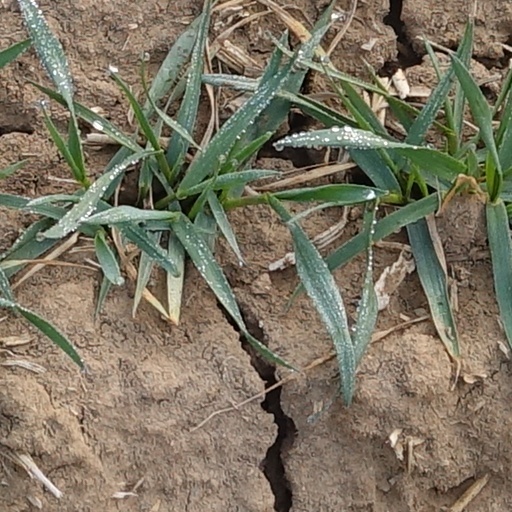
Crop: wheat